Sepahan S.C.

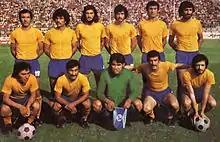
Sepahan in a match against Homa during 1975–76 season

With Luka Bonačić, Sepahan was able to once again win the Hazfi Cup on 22 September 2006. With this win, they gained Iran's final and second spot in the AFC Champions League 2007. They were impressive in continental stage as they finished top of their group and defeated Kawasaki Frontale of Japan and Al Wahda of the UAE to reach the final of the newly established continental tournament for the first time. Although they lost the final to Urawa Red Diamonds on aggregate, by reaching the final, Sepahan became the first Iranian club to qualify for the FIFA Club World Cup.